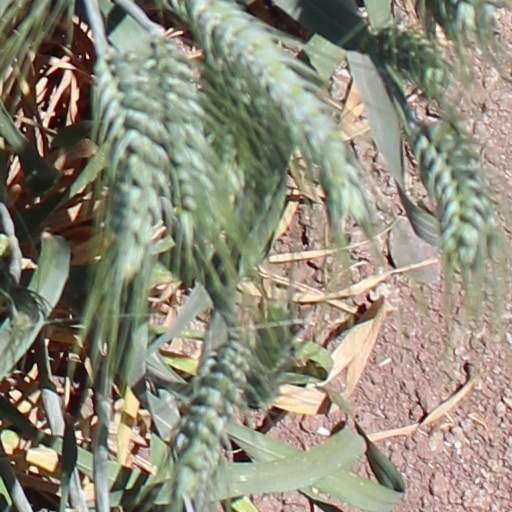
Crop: wheat